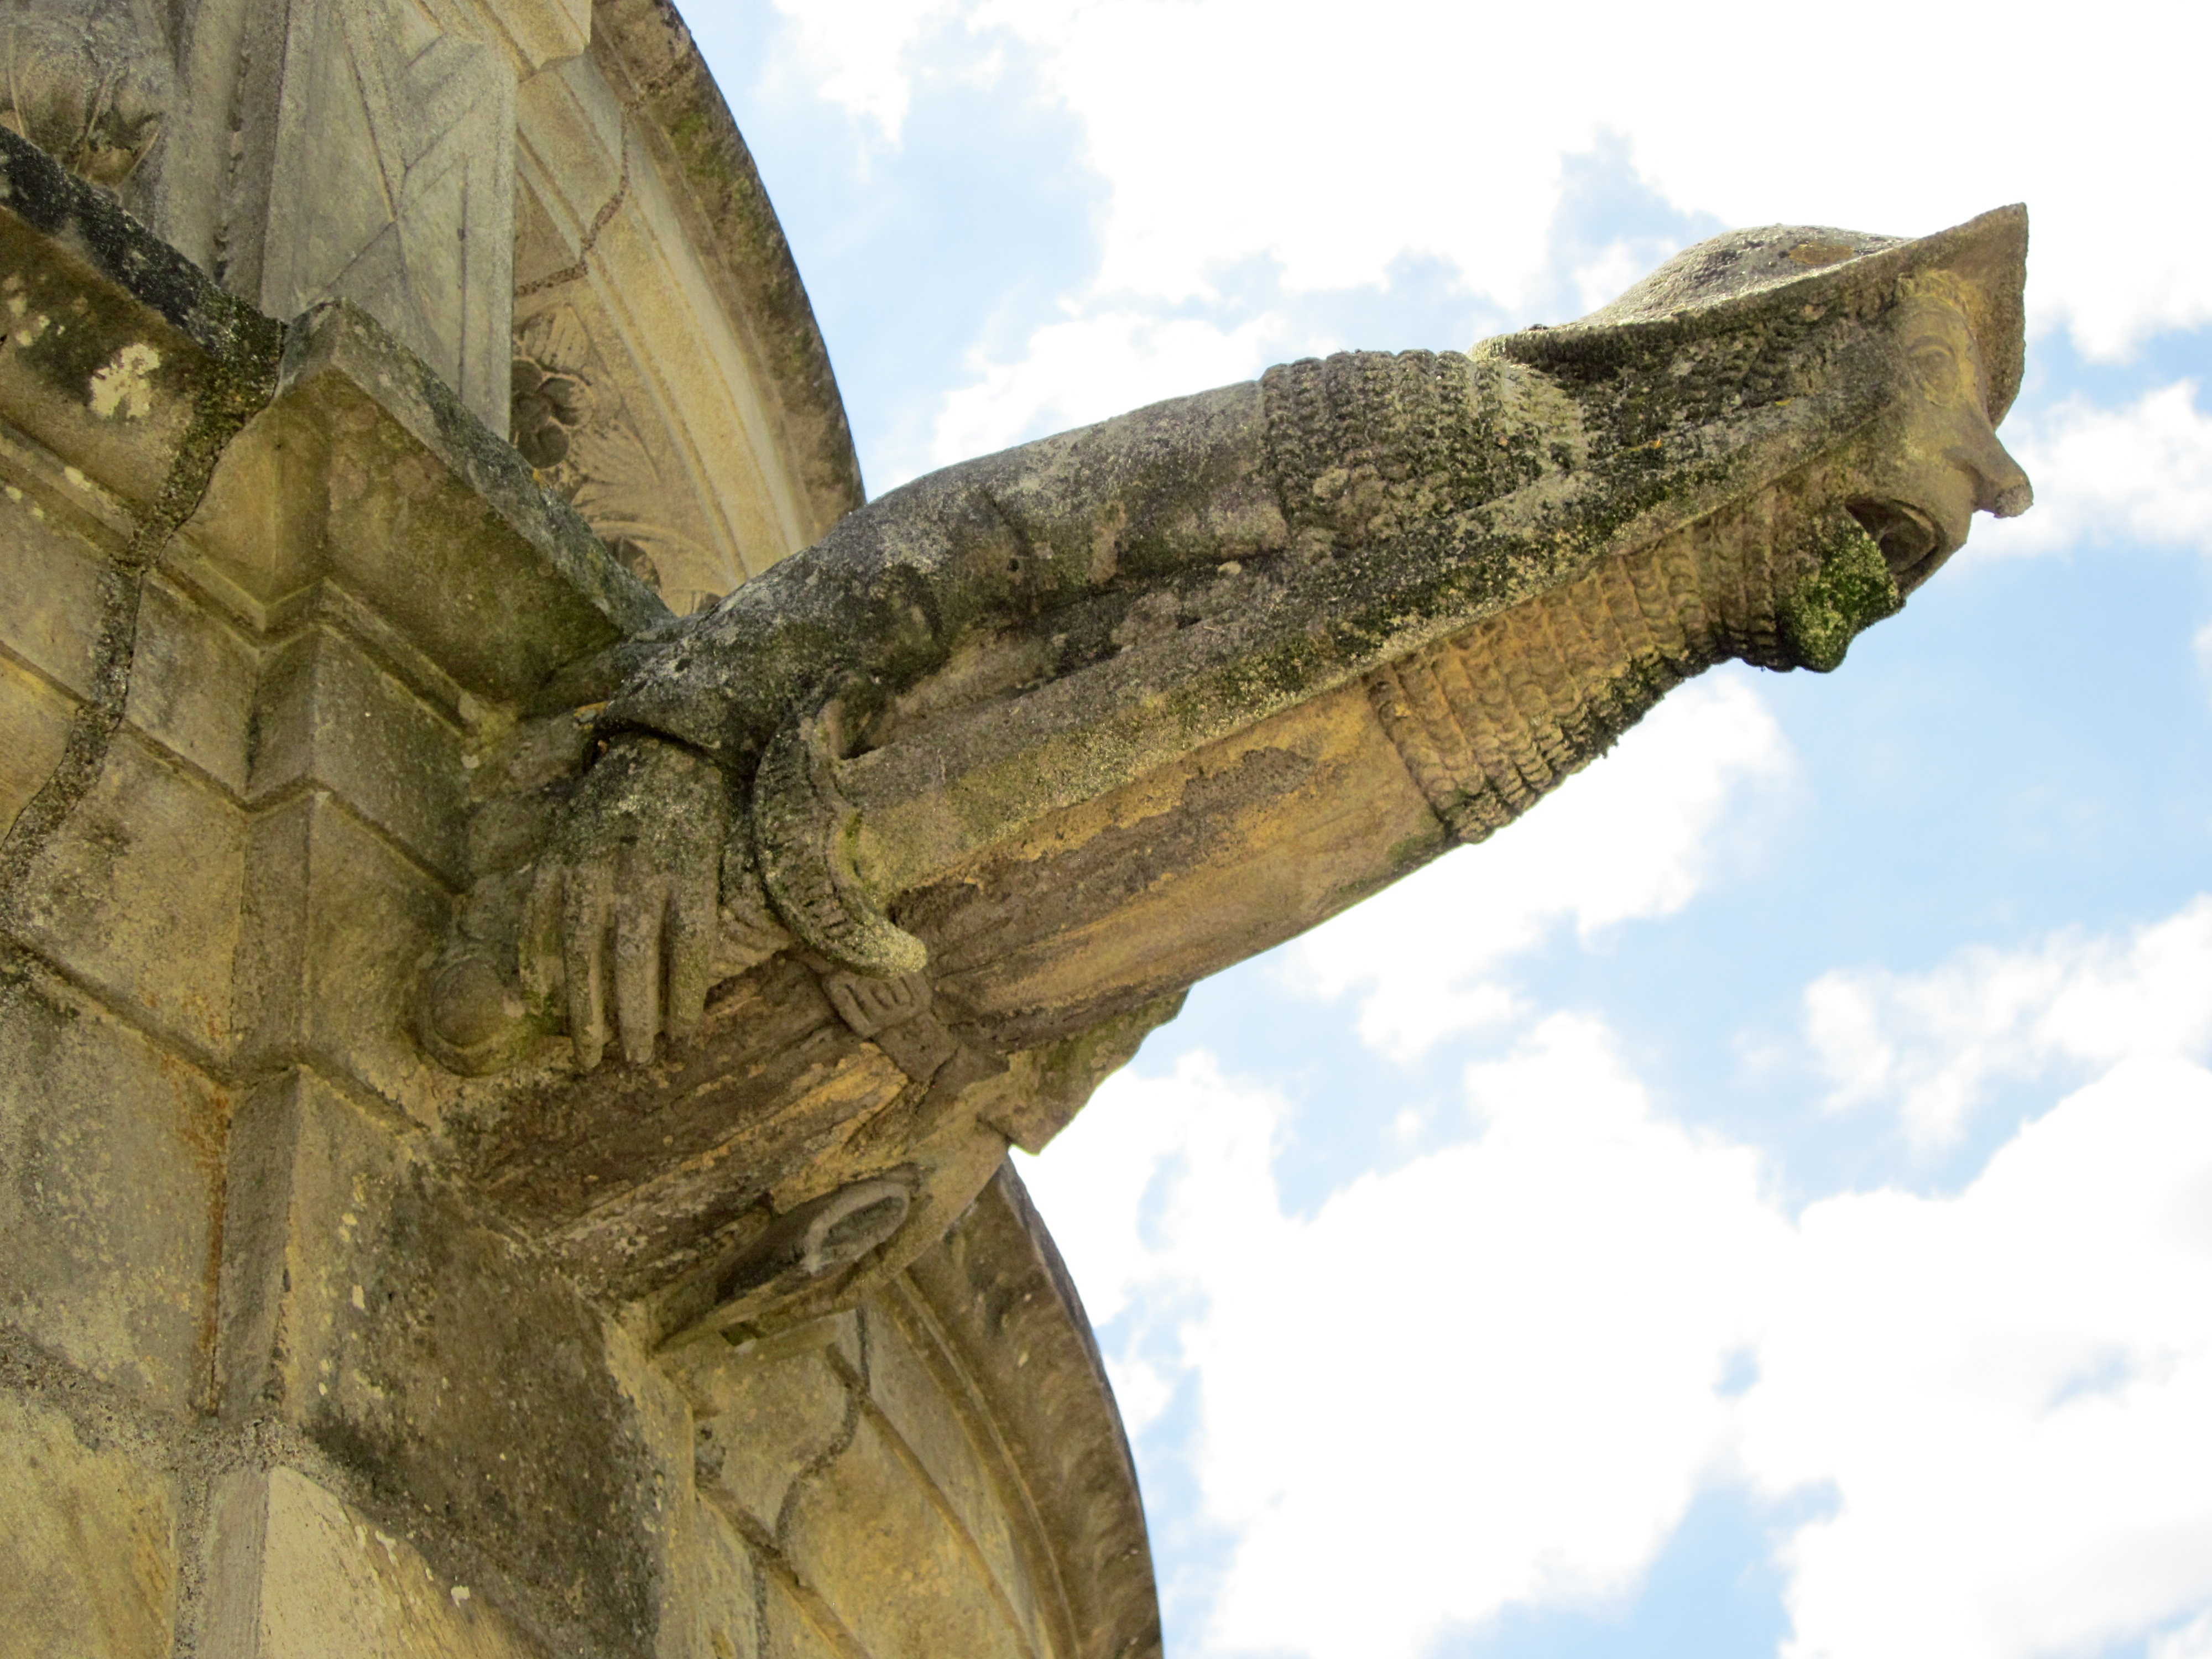
tree, rock, architecture, wood, trunk, monument, france, statue, gothic, gargoyle, sculpture, medieval, art, french, renaissance, cloister, monolith, tours, ancient history, indre et loire, st gatien cathedral, woody plant